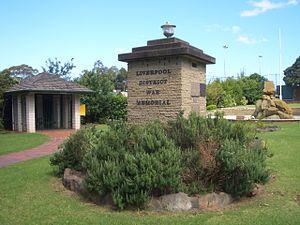
Liverpool est une ville-banlieue de l'agglomération de Sydney, siège de la zone d'administration locale de Liverpool, dans l'État de Nouvelle-Galles du Sud en Australie.